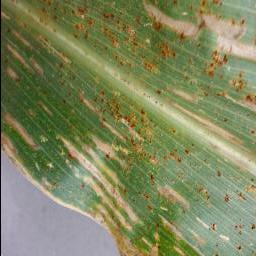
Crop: corn
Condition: (maize)_cercospora_spot_gray_spot